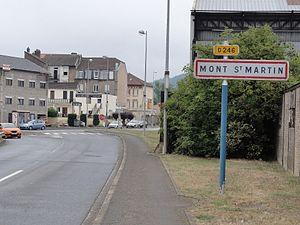
Mont-Saint-Martin est une commune française située dans le département de Meurthe-et-Moselle en région Grand Est. Elle fait partie de la communauté d'agglomération de Longwy.